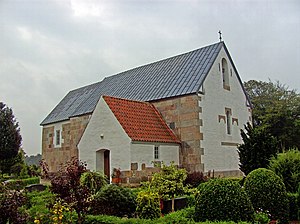
Torsted Kirke (Ringkøbing-Skjern Kommune)
Torsted Kirke
fra nordvest
Torsted Kirke ligger i landsbyen Torsted i Torsted Sogn, Ringkøbing-Skjern Kommune. Den ligger lidt syd for Tim Å.